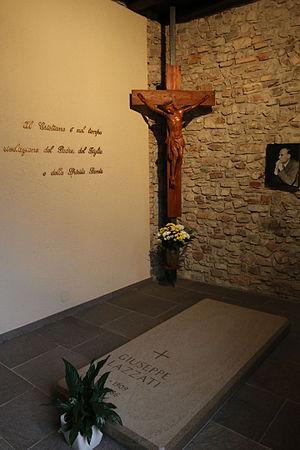
Giuseppe Lazzati, est un homme politique, universitaire et journaliste italien, fondateur de l'Institut séculier du Christ-Roi. La cause pour sa béatification est en cours, et il est reconnu vénérable par l'Église catholique.